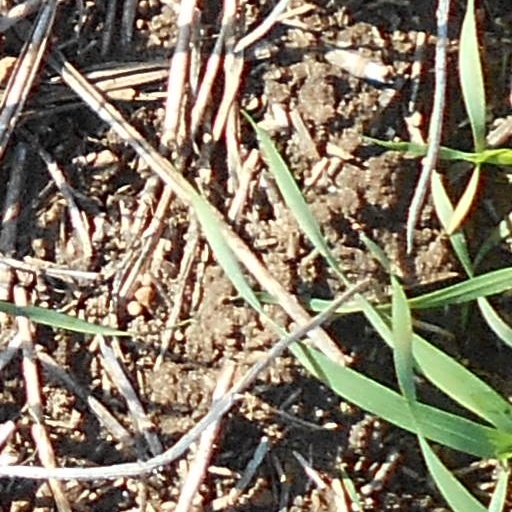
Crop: wheat